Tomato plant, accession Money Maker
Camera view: bottom (45 deg); turntable rotation: 300 degrees
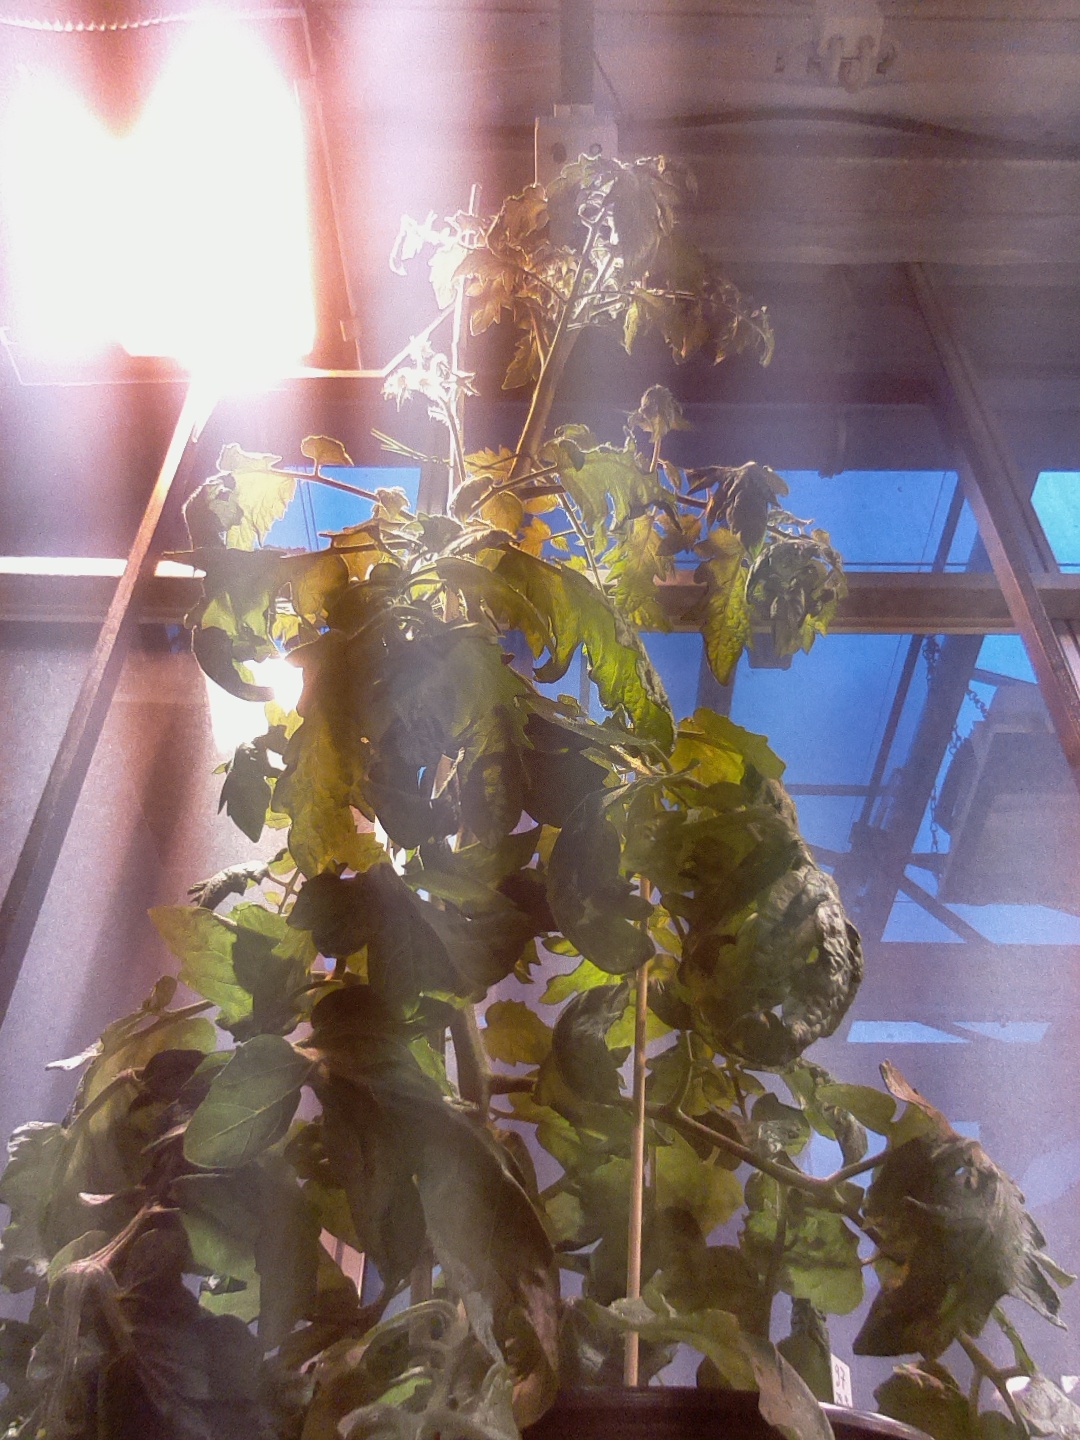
BBCH growth stage 69: End of flowering, 90%-100% of flowers open, more petals falling